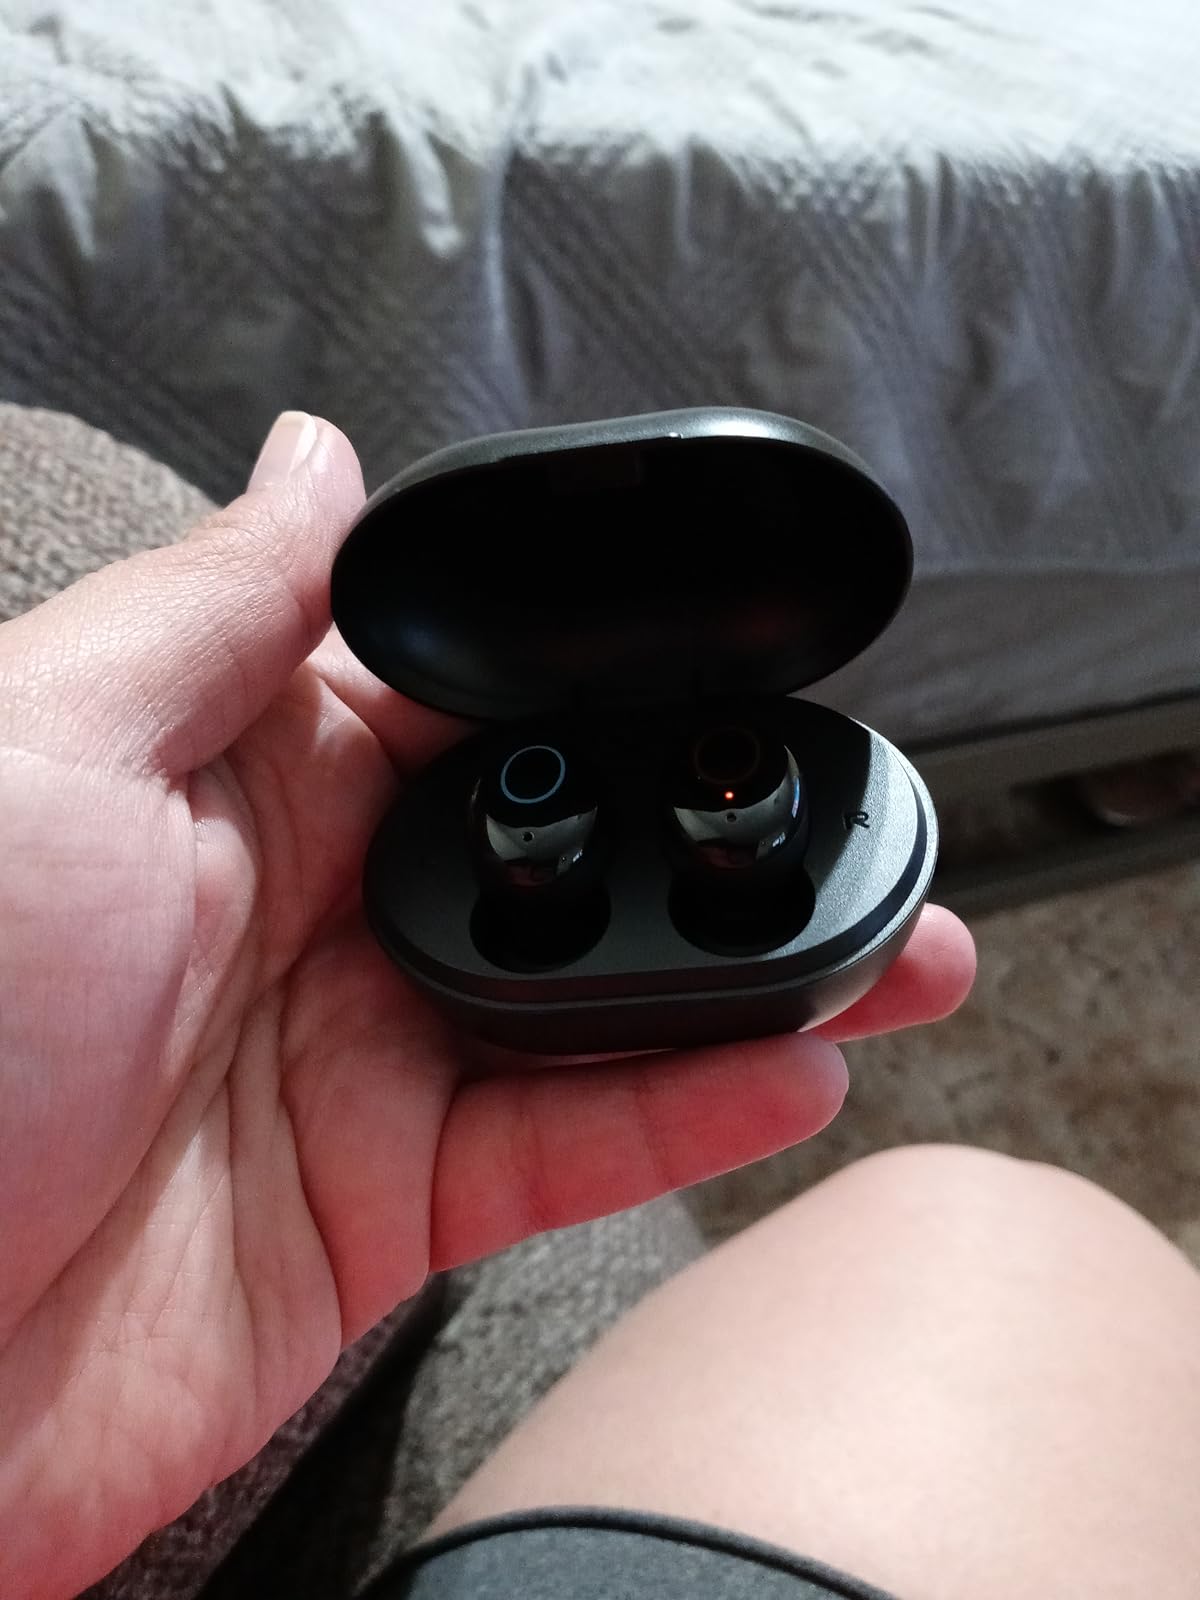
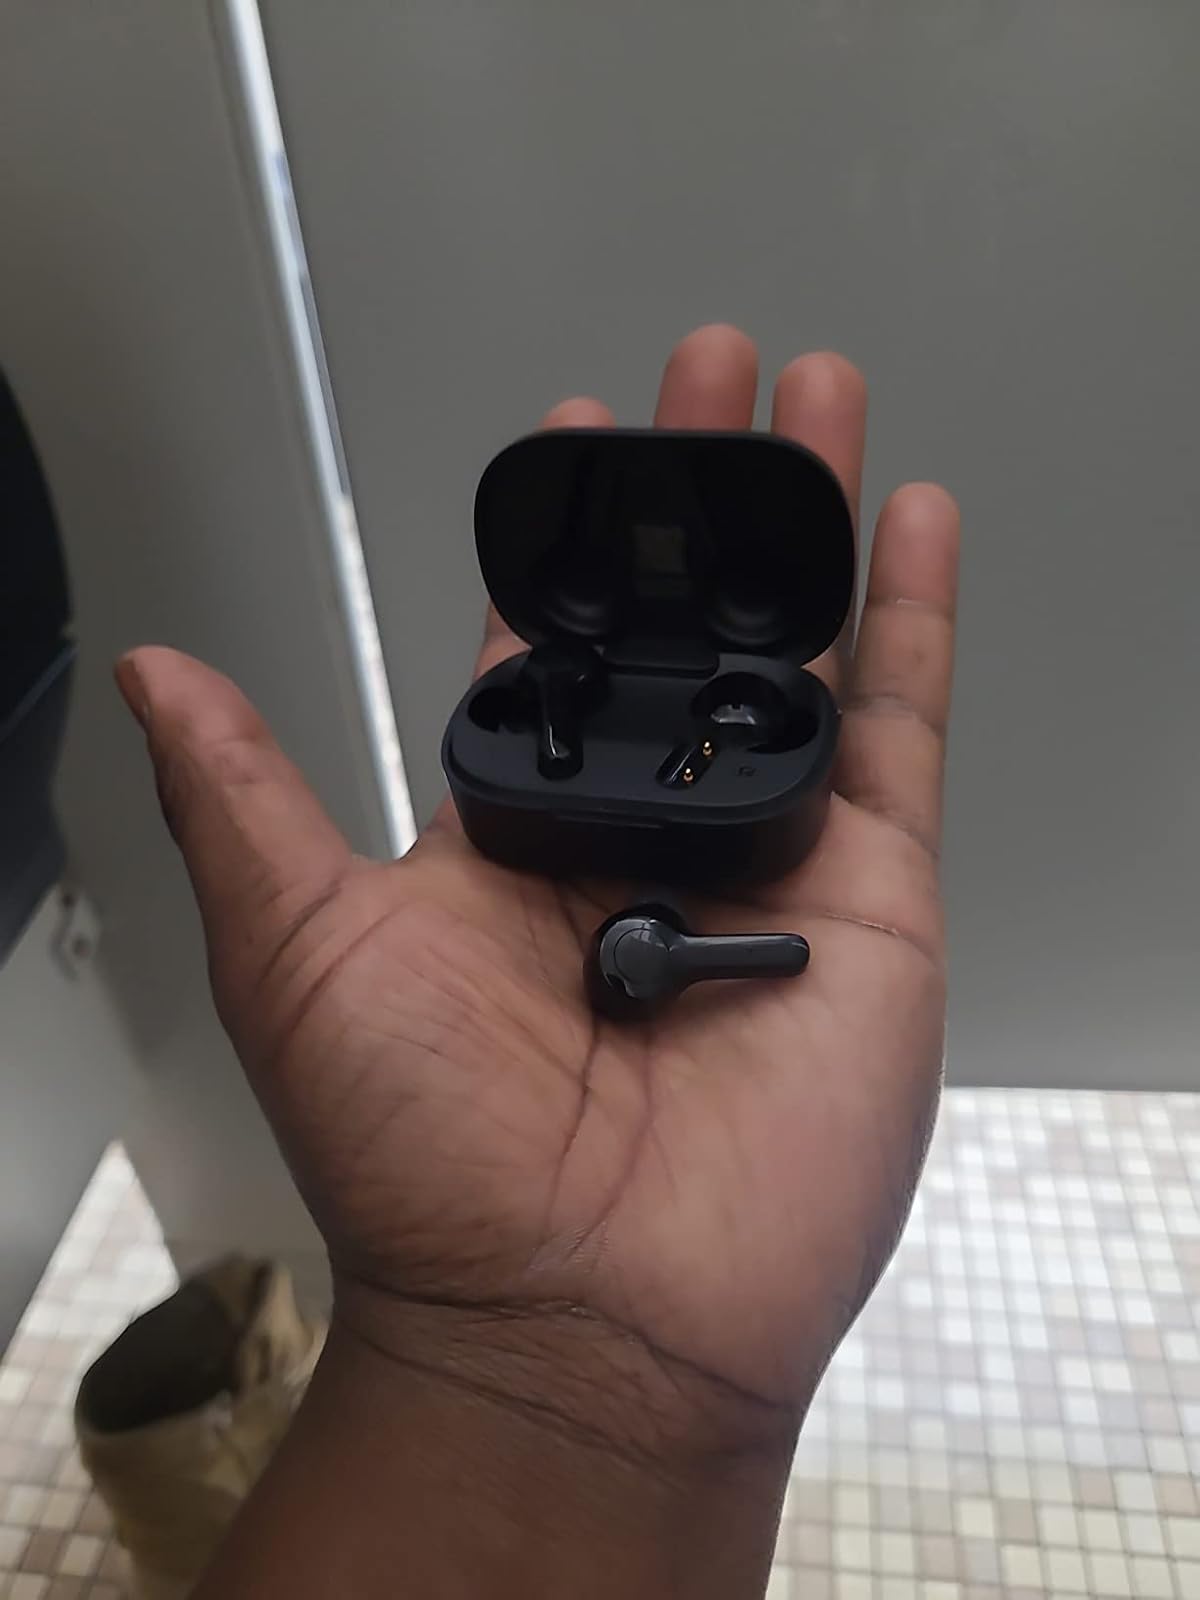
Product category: earbuds
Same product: no